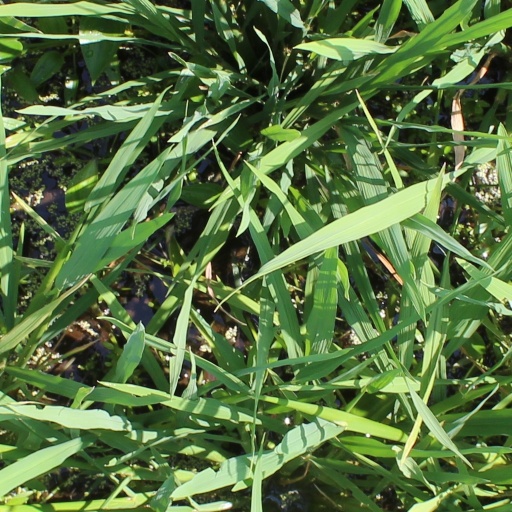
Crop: rice